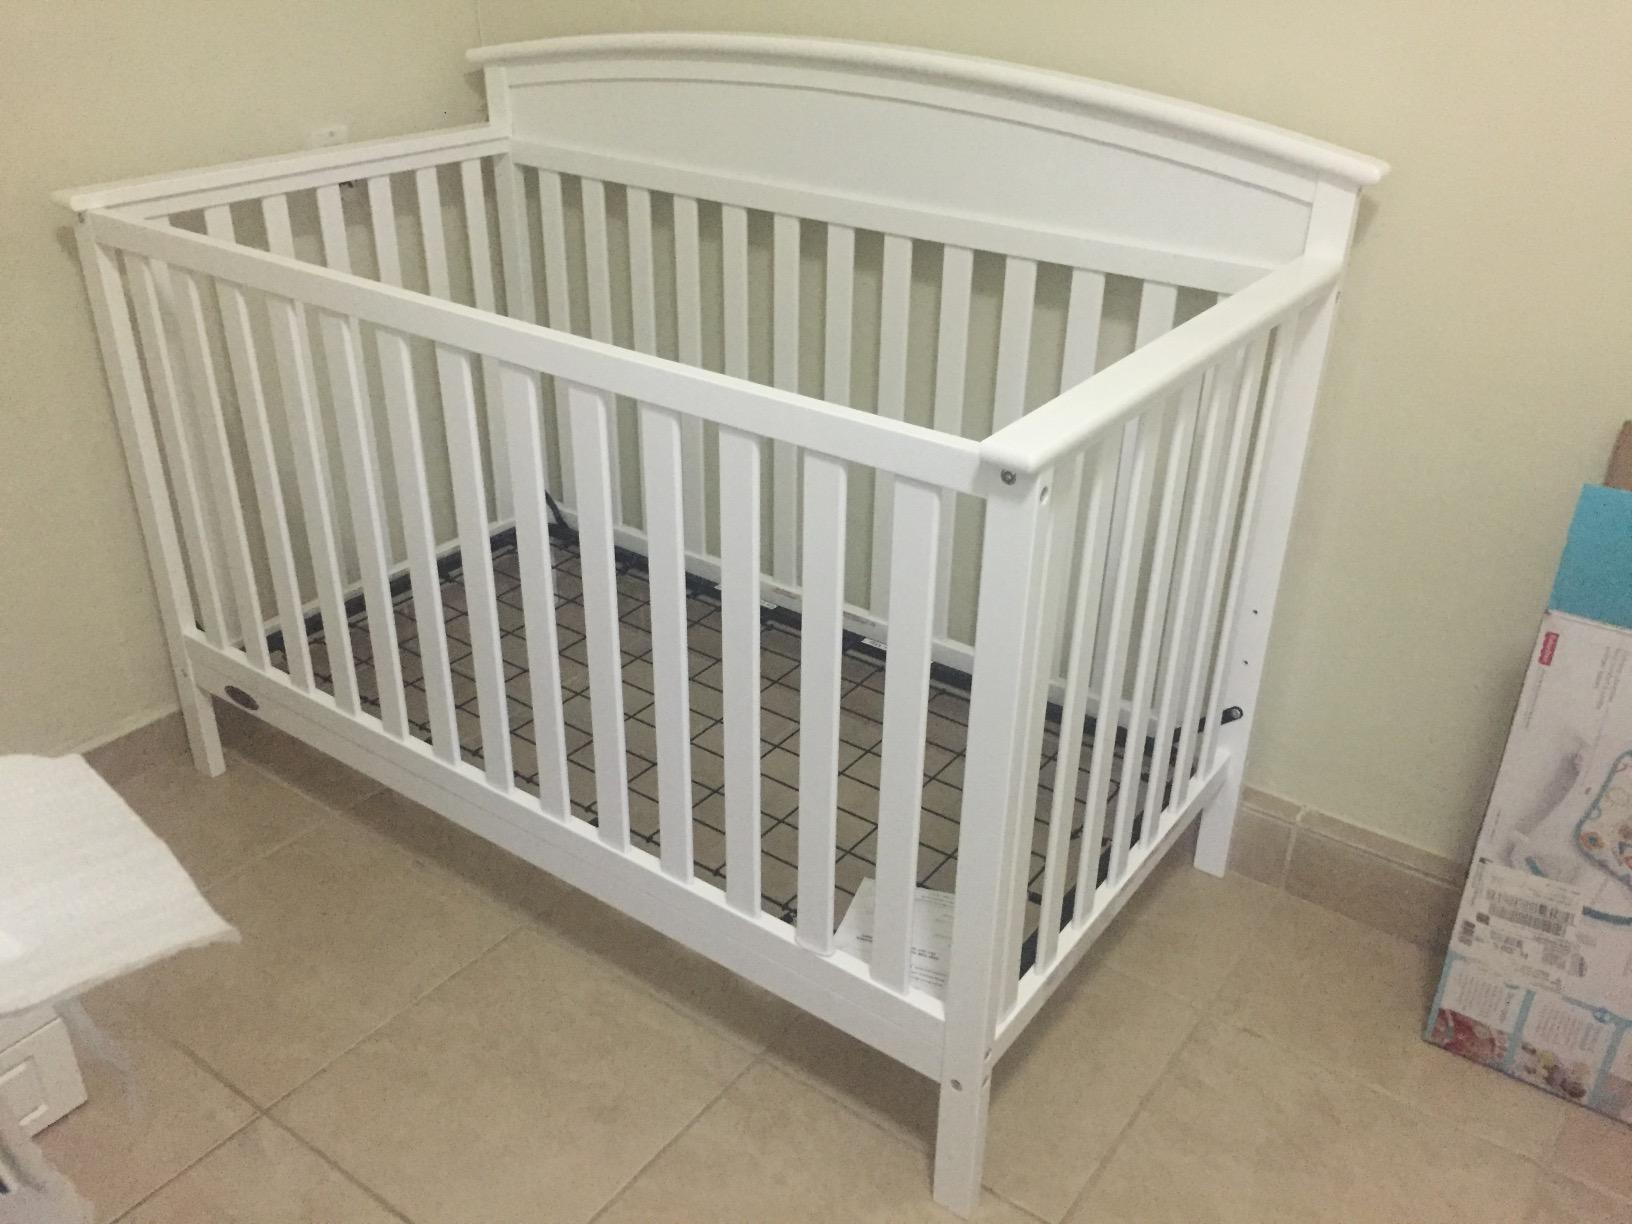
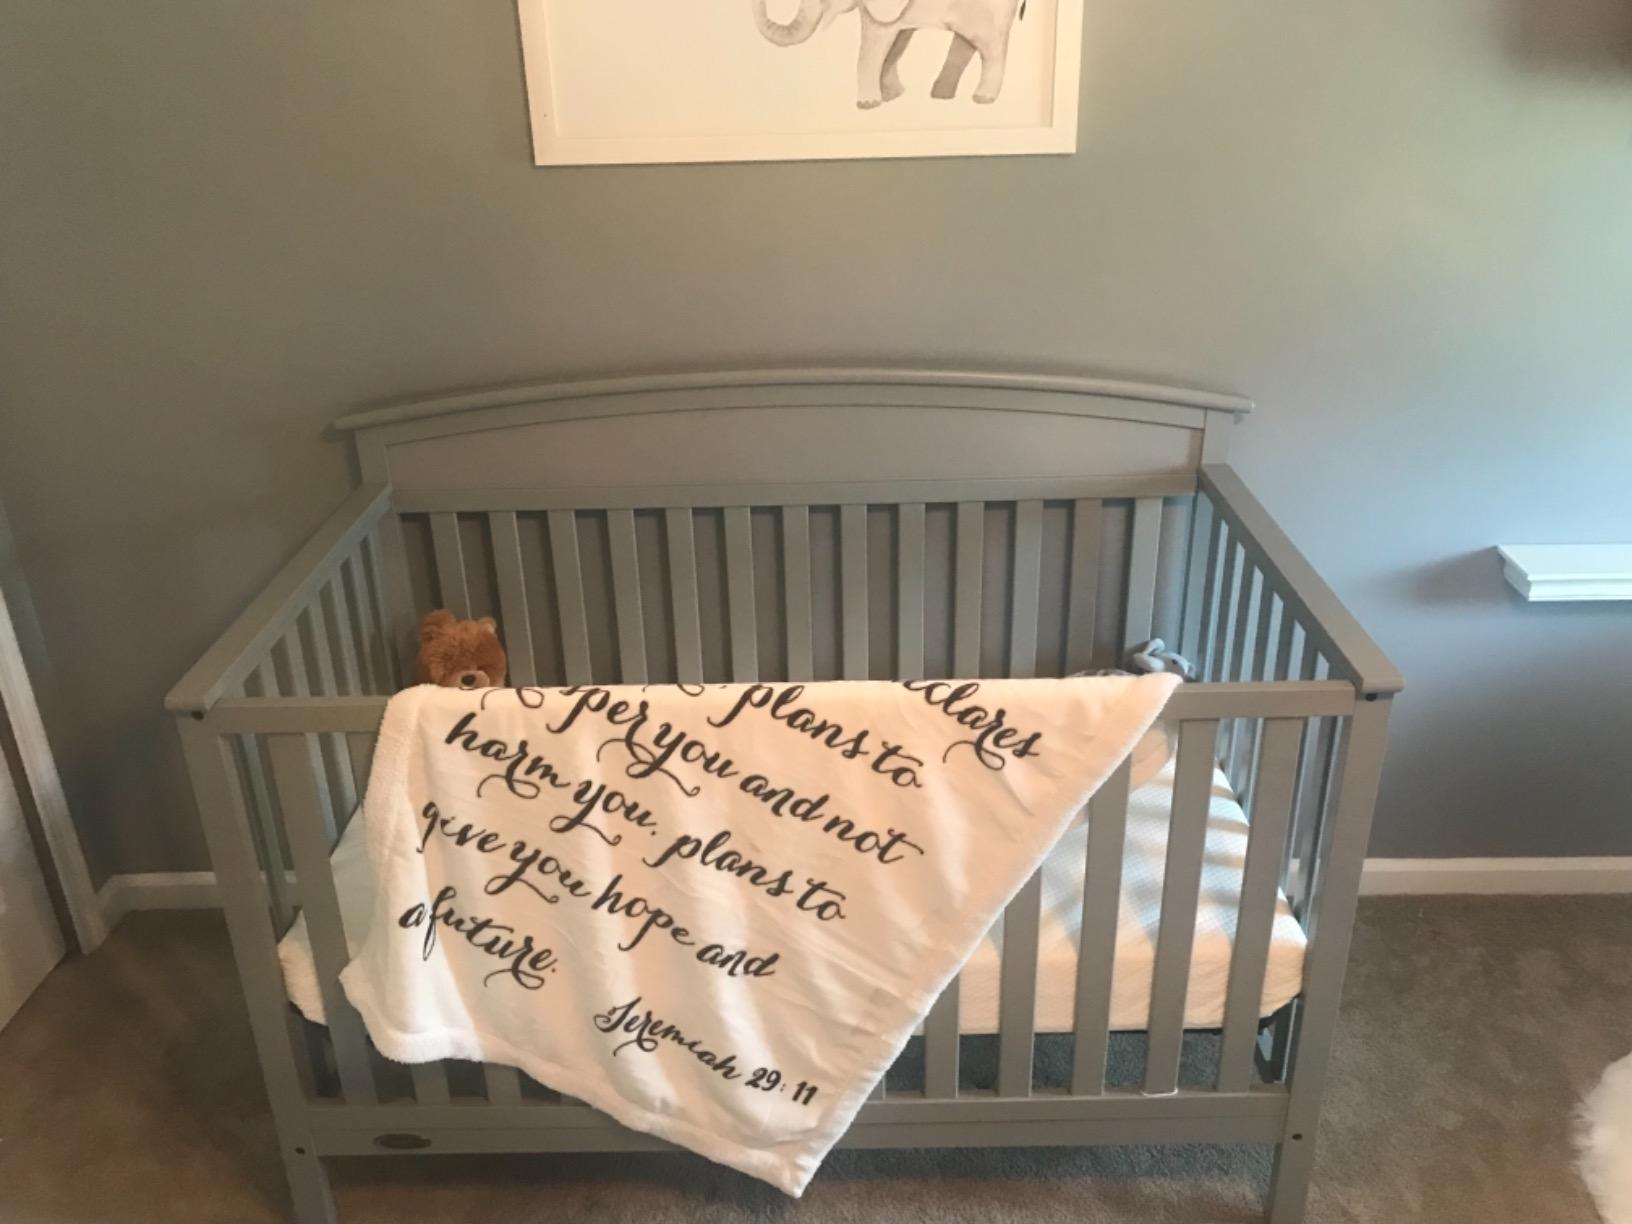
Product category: products_crib
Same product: no